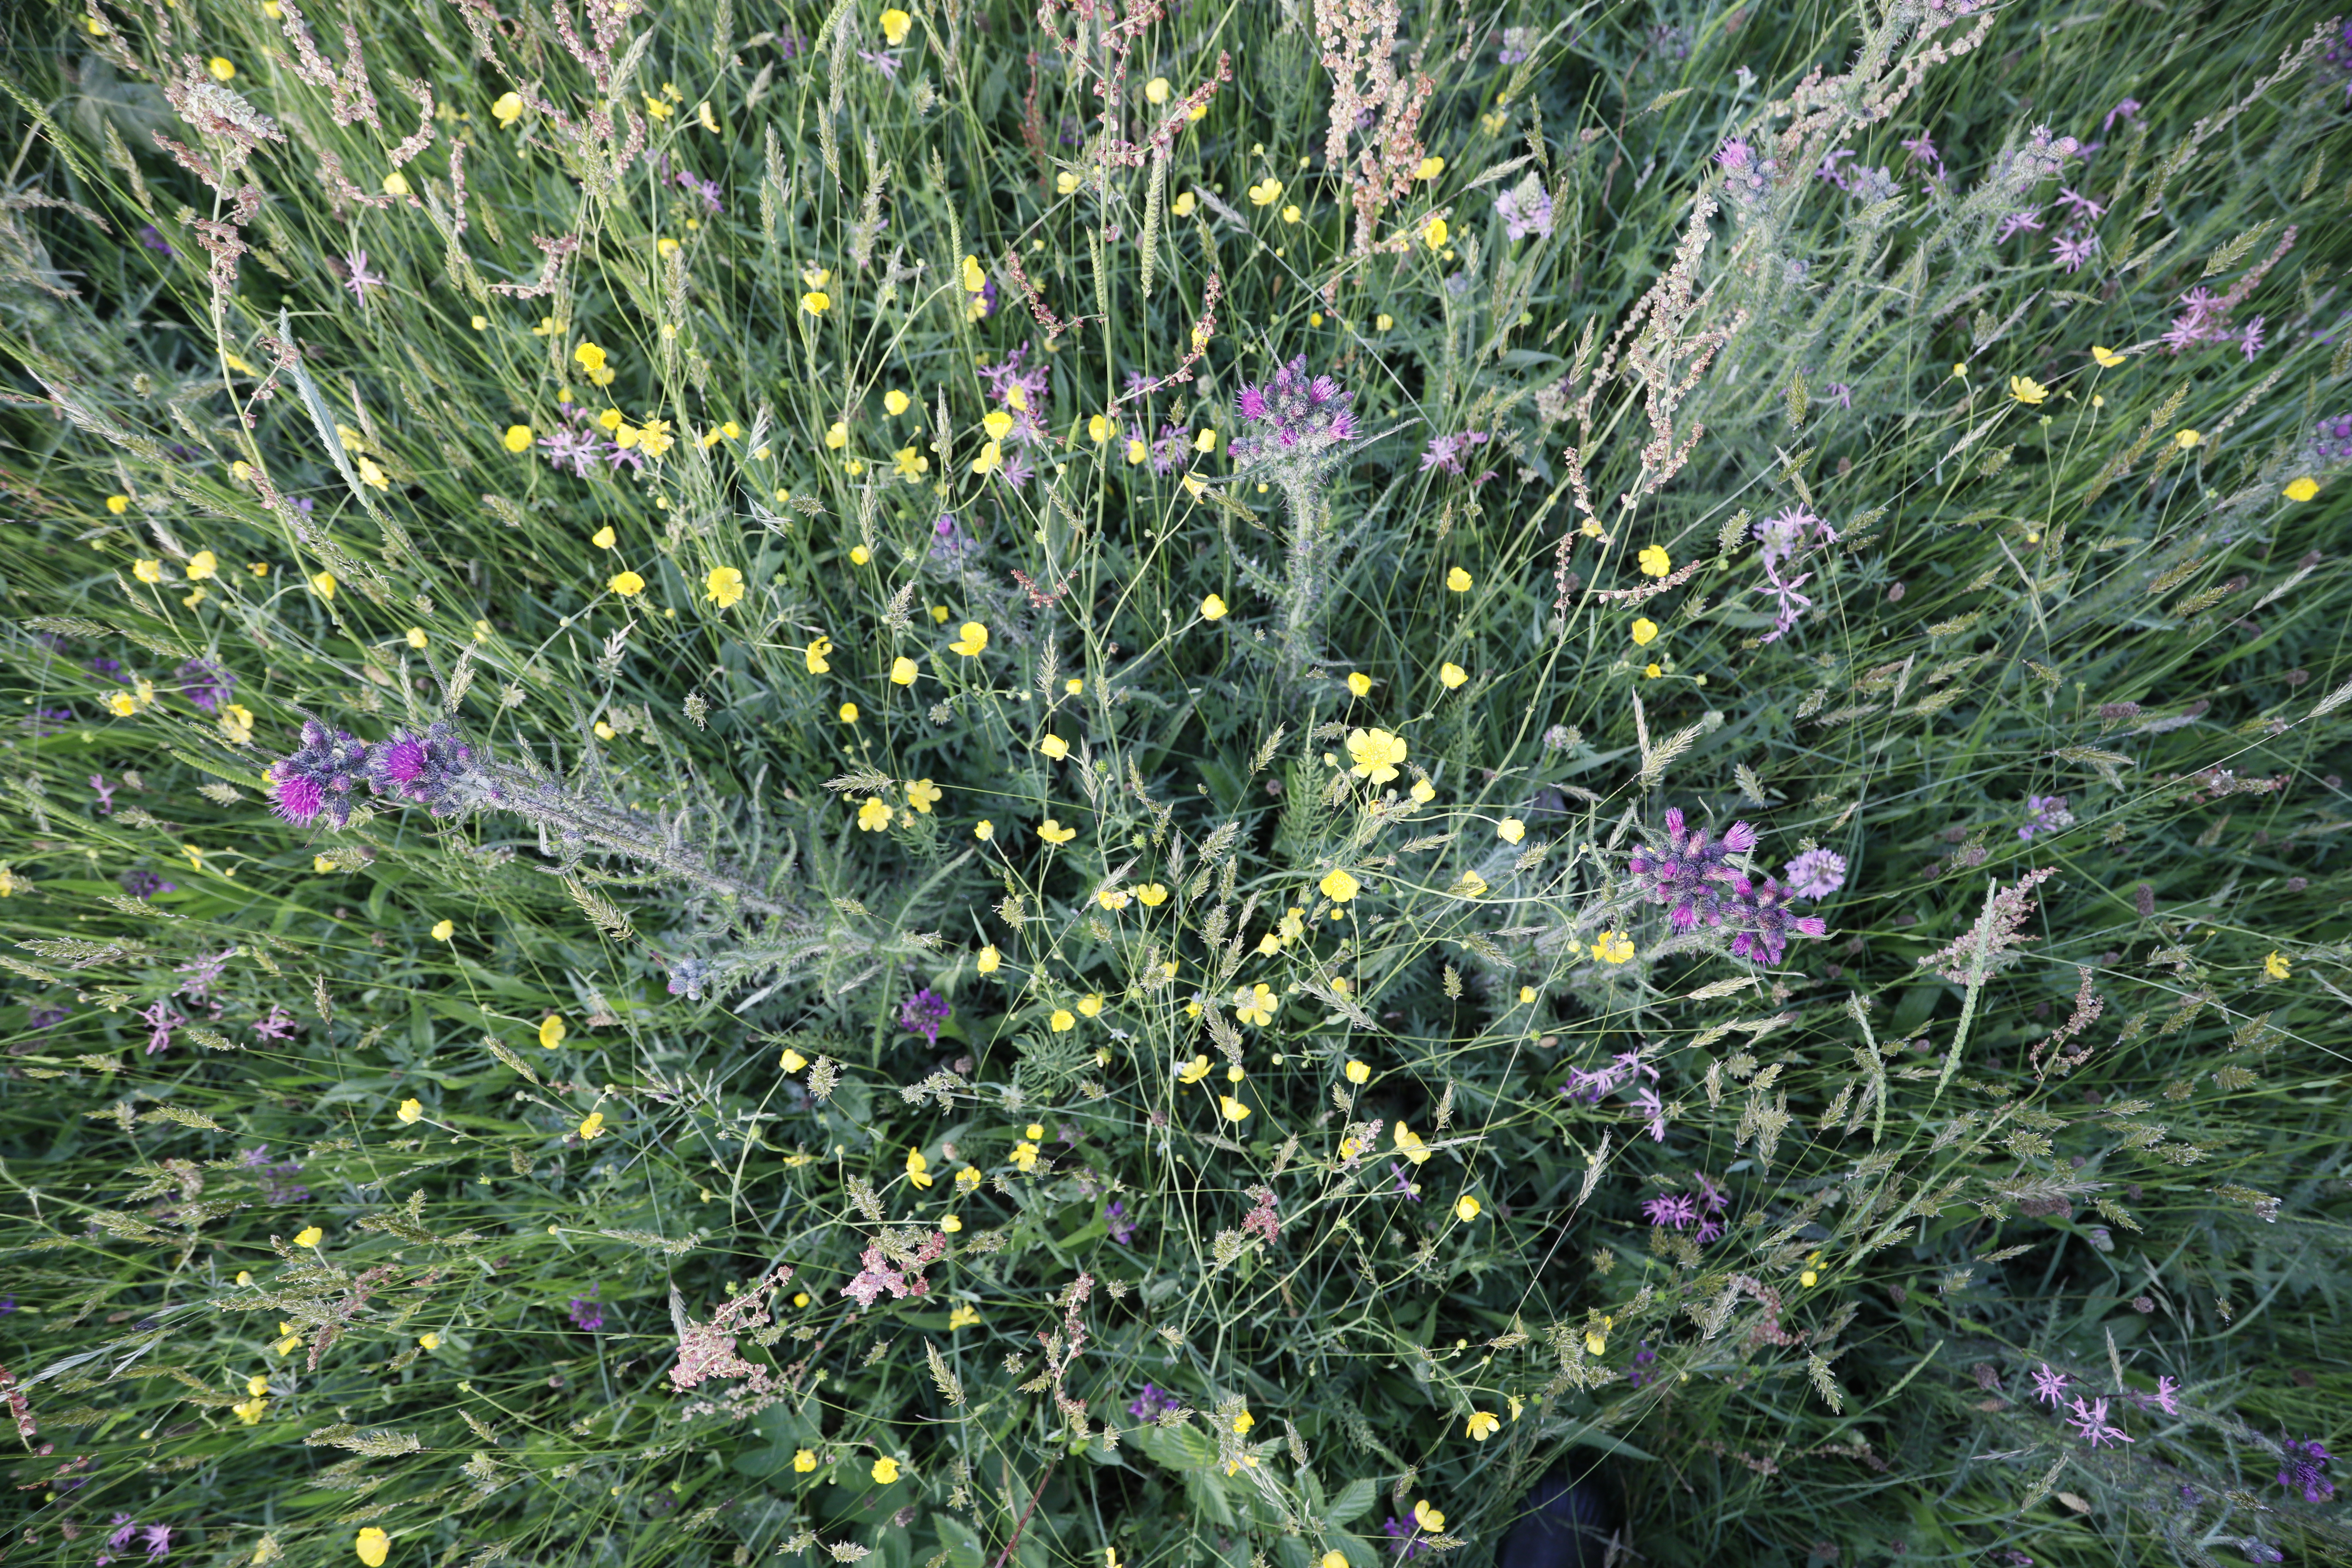
Plant species: Cirsium palustre, Silene flos-cuculi, Buttercup * (aggregate), Plantago lanceolata